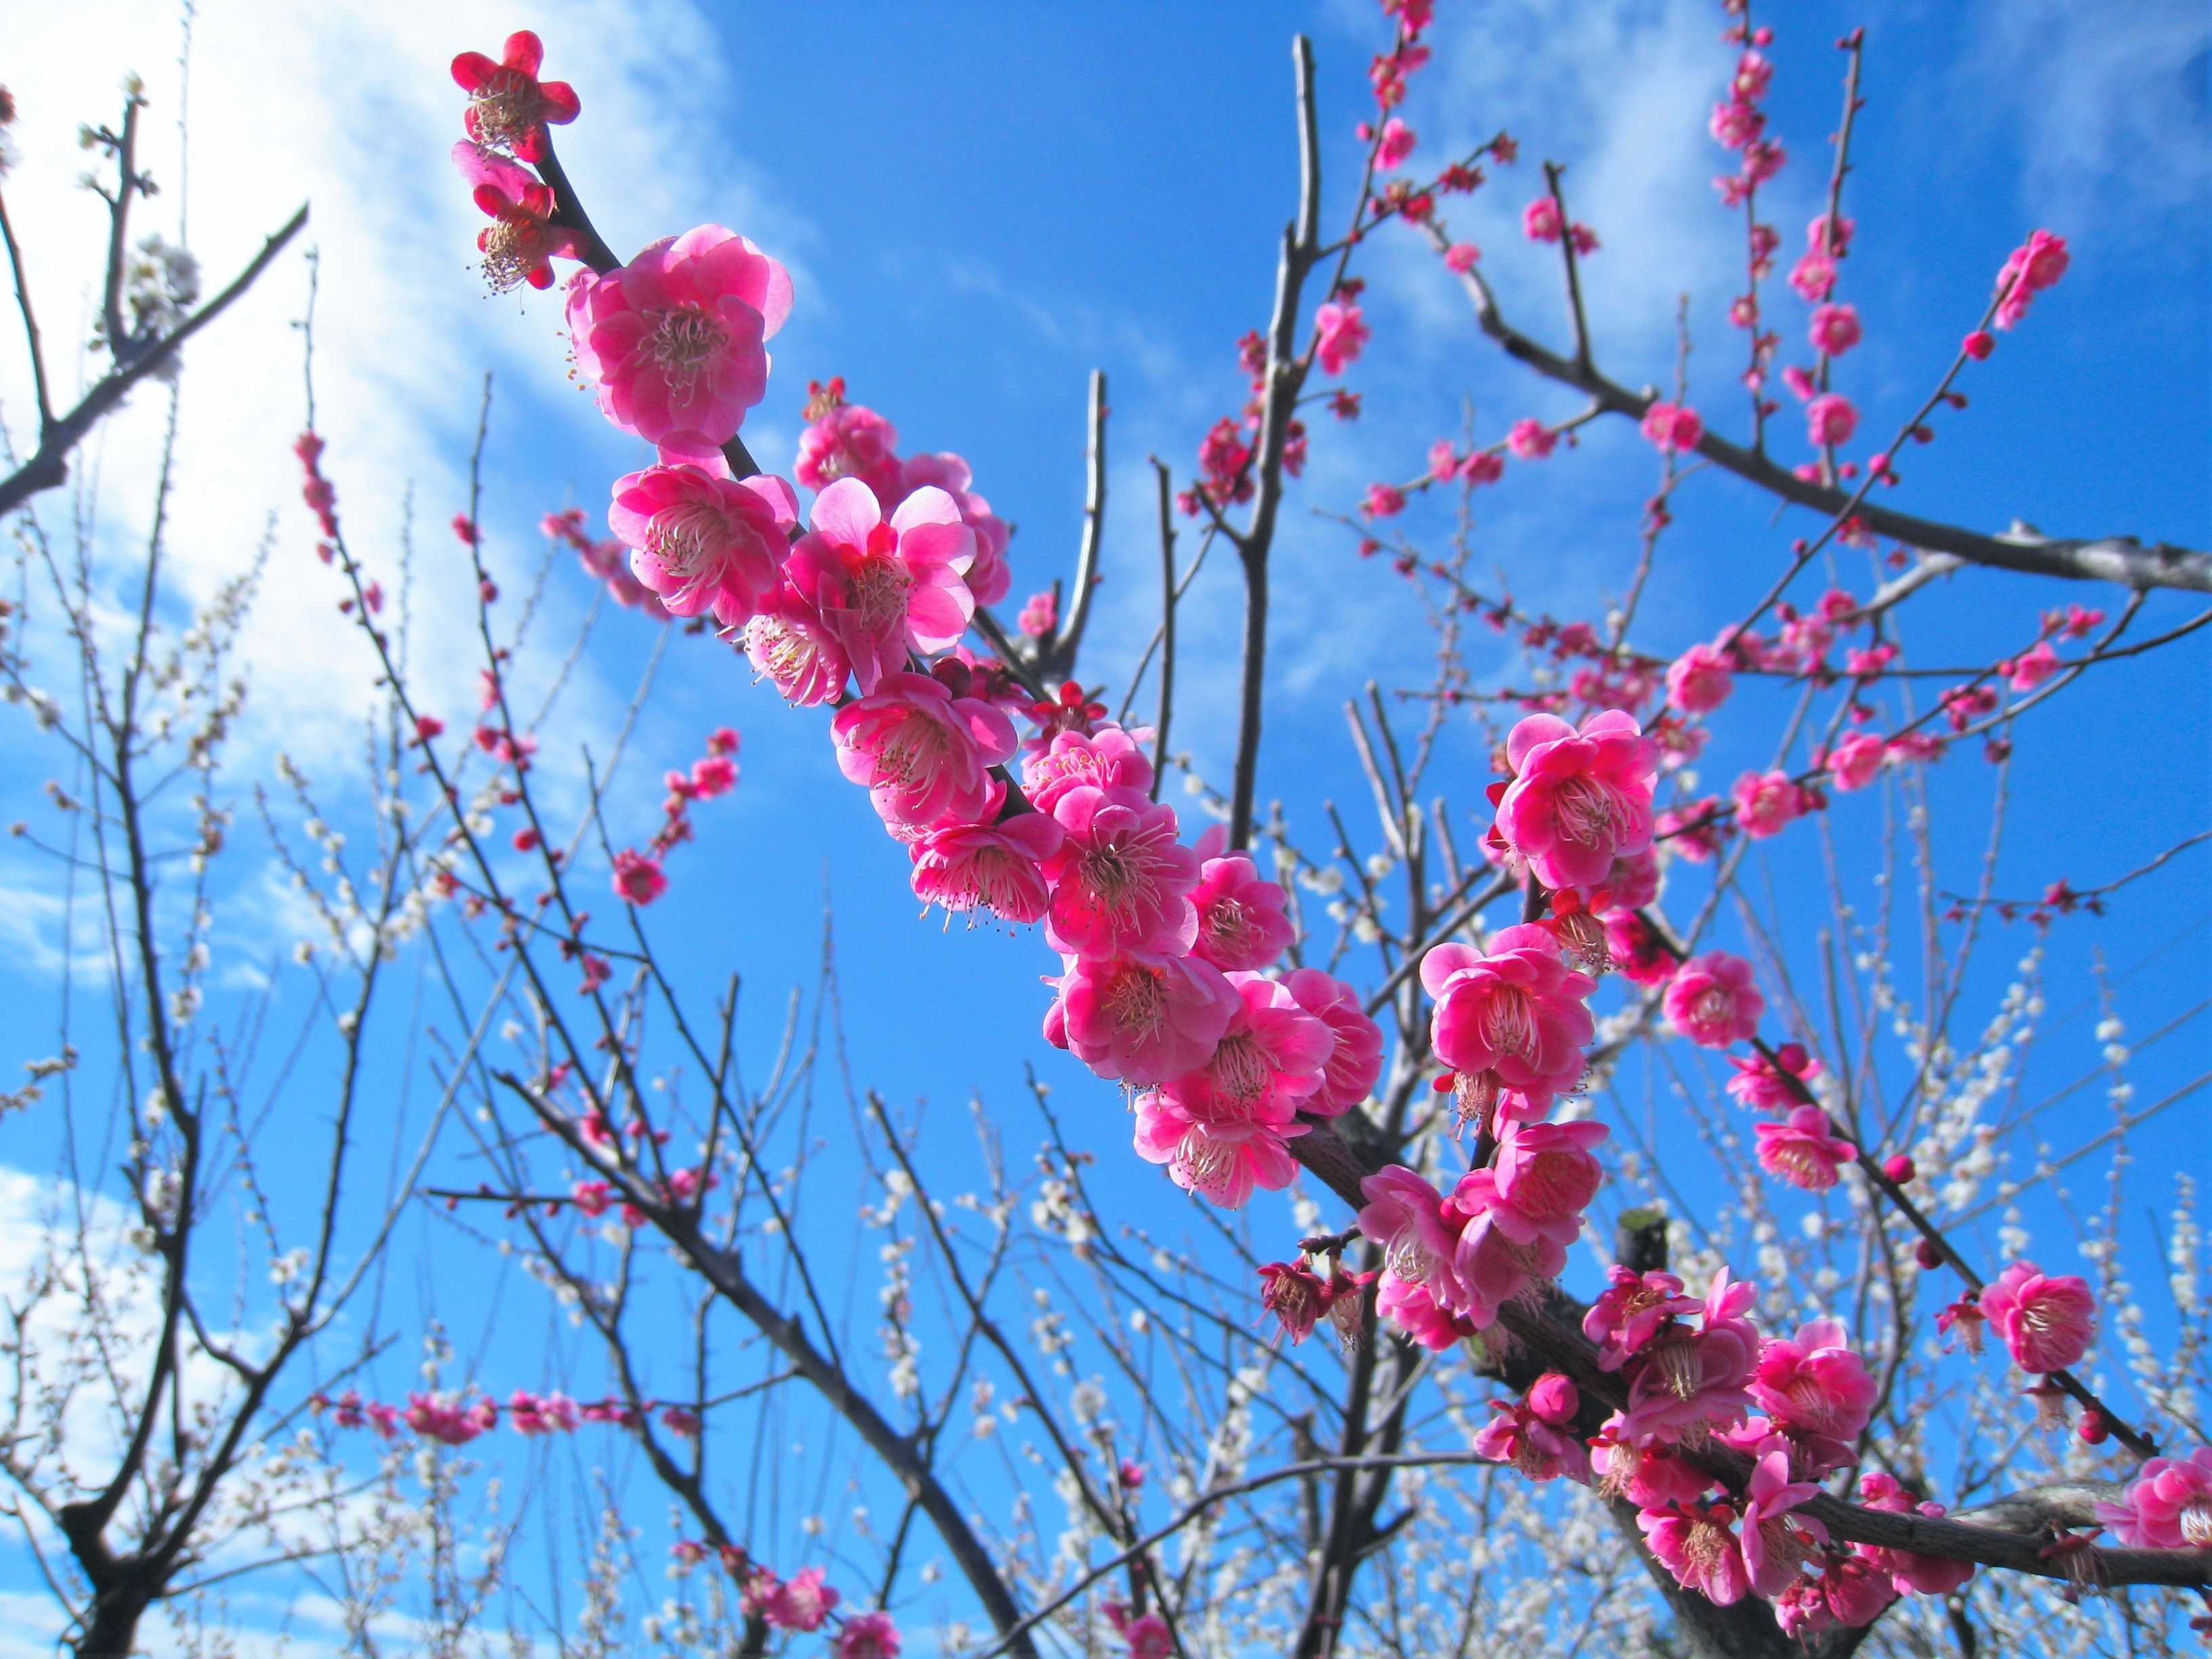
tree, branch, blossom, plant, white, flower, food, spring, produce, blue, pink, japan, cherry blossom, blue sky, flowers, peach, kanagawa japan, peach blossom, flowering plant, babin, land plant, soga plum, odawara